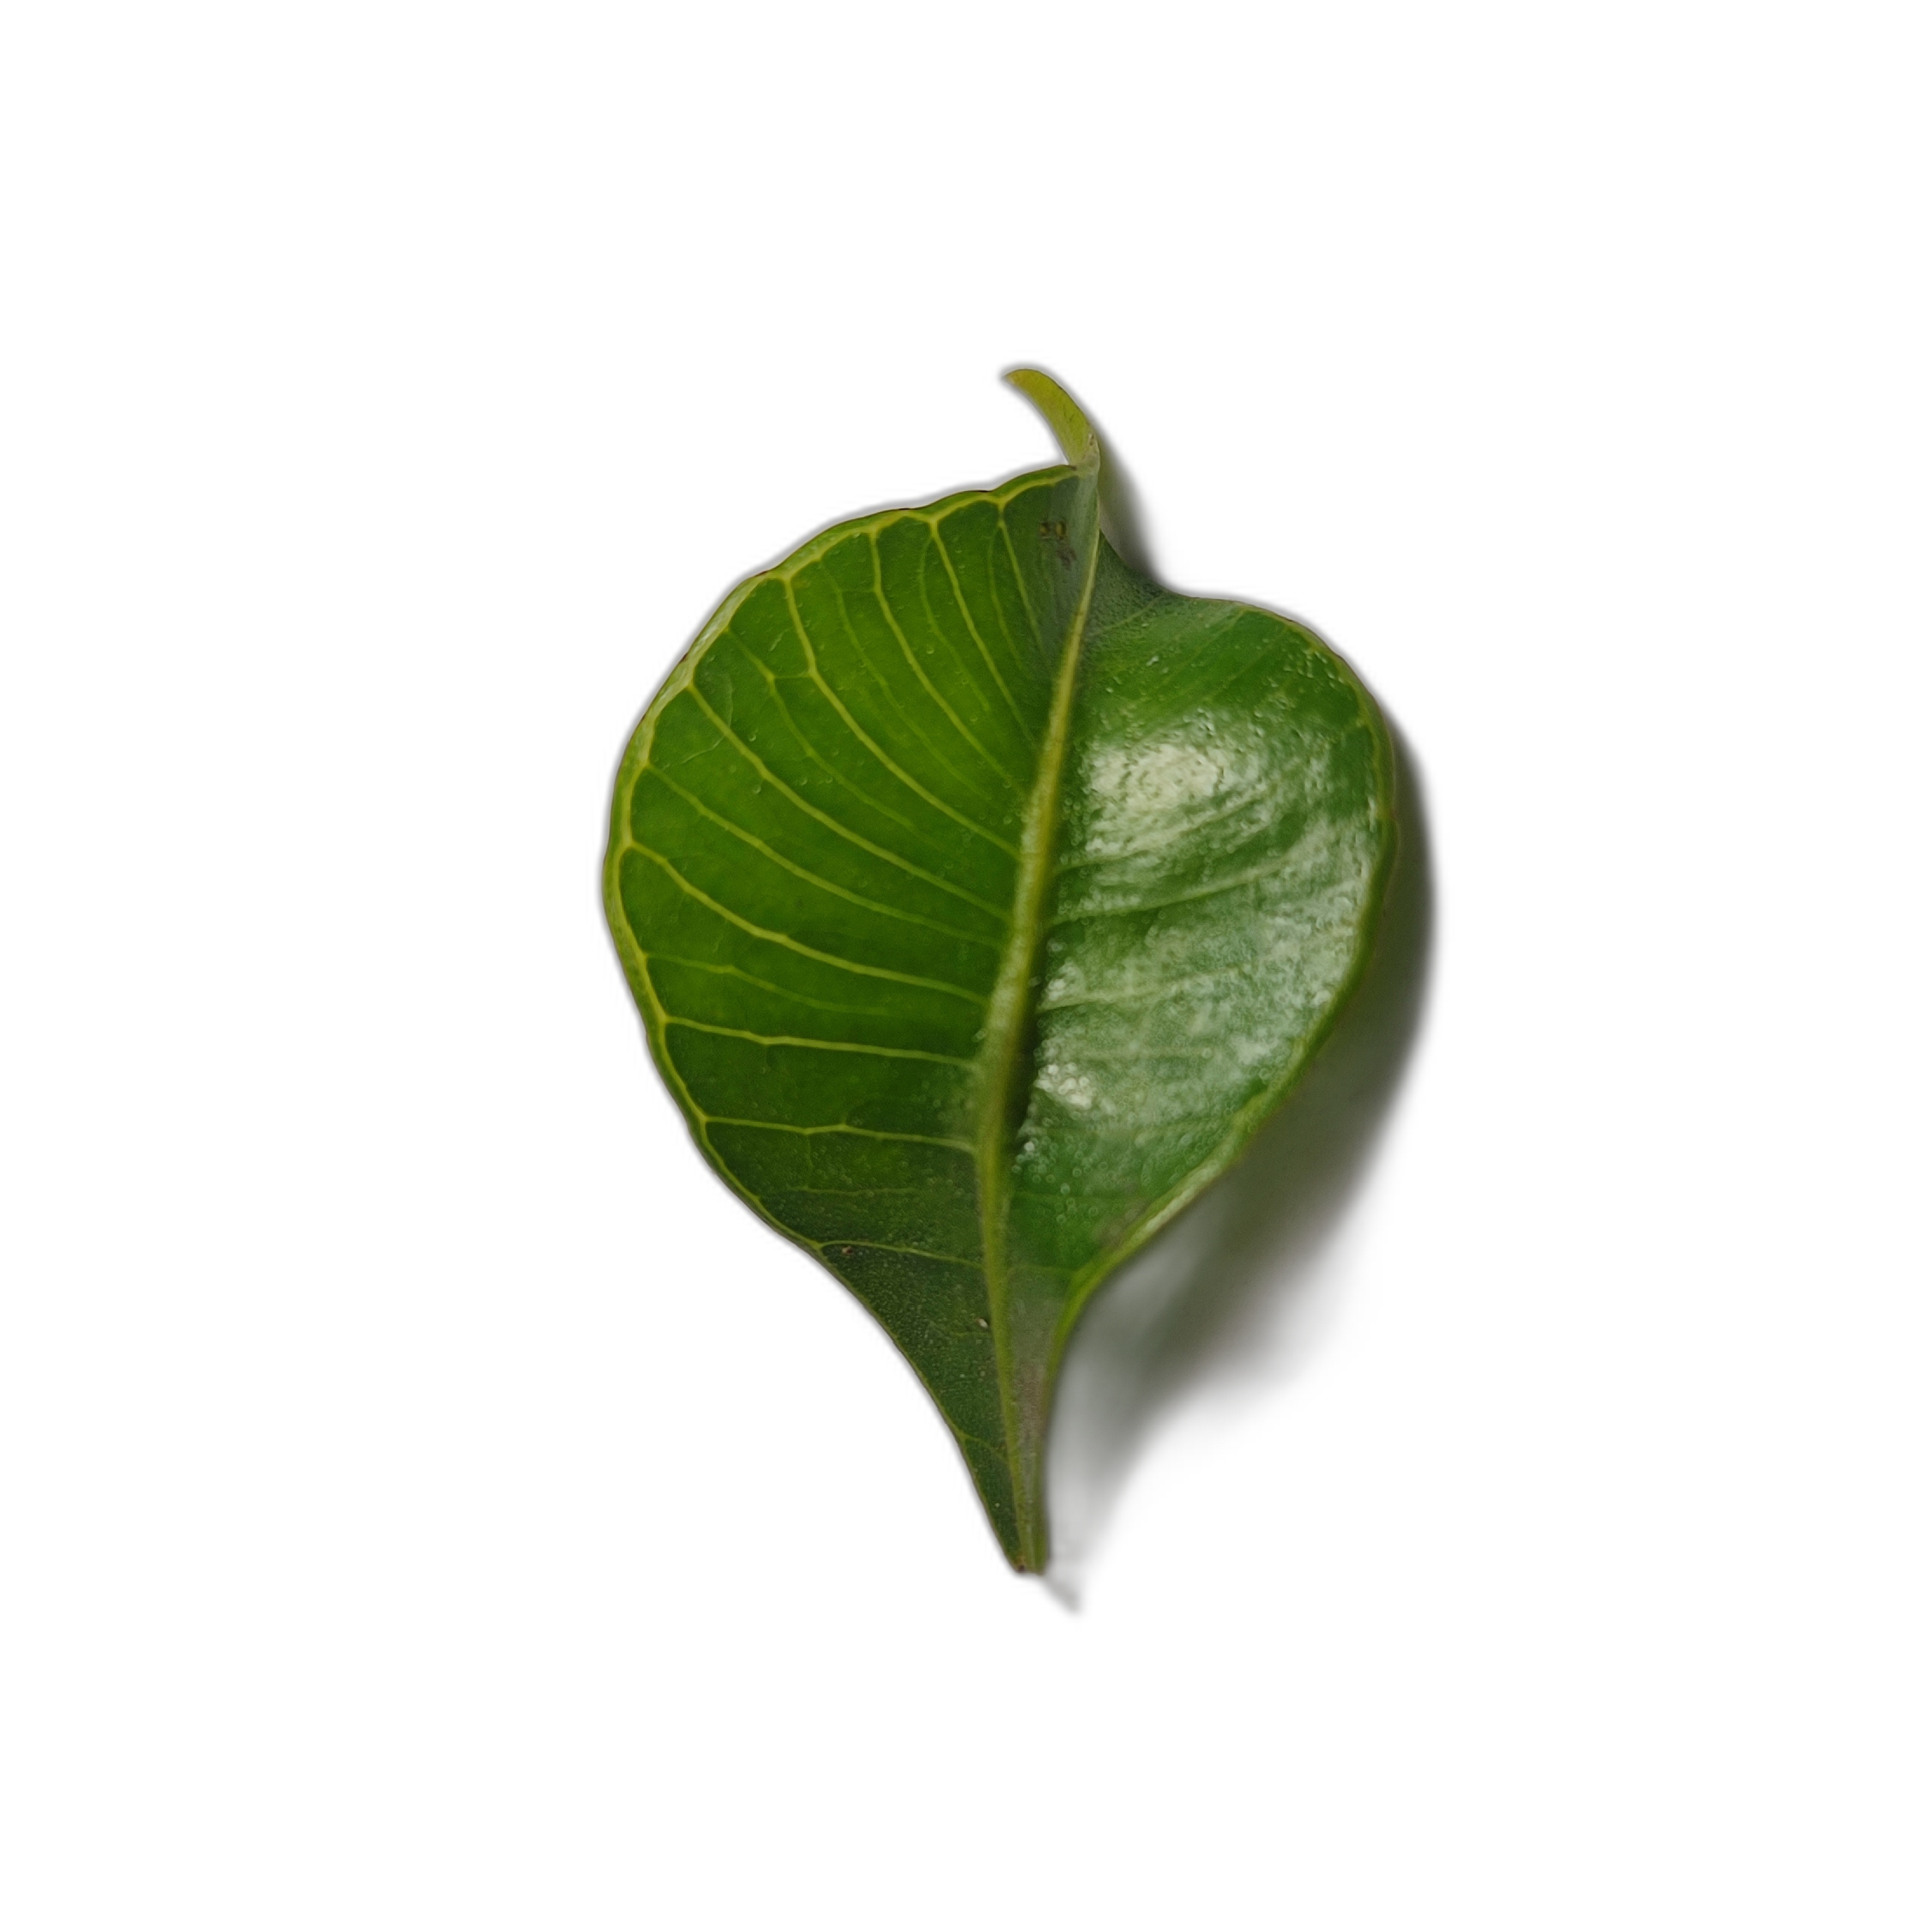
Label: healthy